International relations (1814–1919)

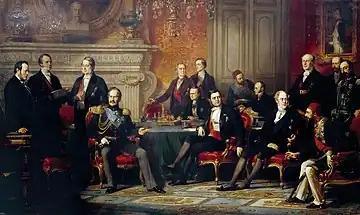
Diplomats at the Congress of Paris, 1856, settled the Crimean War. "The Congress of Paris" by Edouard Louis Dubufe

Catholic Belgium in 1830 broke away from the Protestantism of United Kingdom of the Netherlands and established an independent Kingdom of Belgium. Southern liberals and Catholics (mostly French speaking) united against King William I's autocratic rule and efforts to put Dutch education on equal standing with French (in the Southern parts of the kingdom). There were high levels of unemployment and industrial unrest among the working classes. There was small-scale fighting but it took years before the Netherlands finally recognized defeat. In 1839 the Dutch accepted Belgian independence by signing the Treaty of London. The major powers guaranteed Belgian independence.